Giovanni Francesco Fara

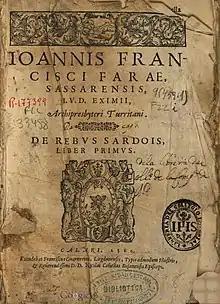
"De rebus Sardois liber primus", Cagliari, 1580.

Giovanni Francesco Fara (February 4, 1543 - 1591) was a Sardinian historian, geographer and clergyman, who wrote in Latin.